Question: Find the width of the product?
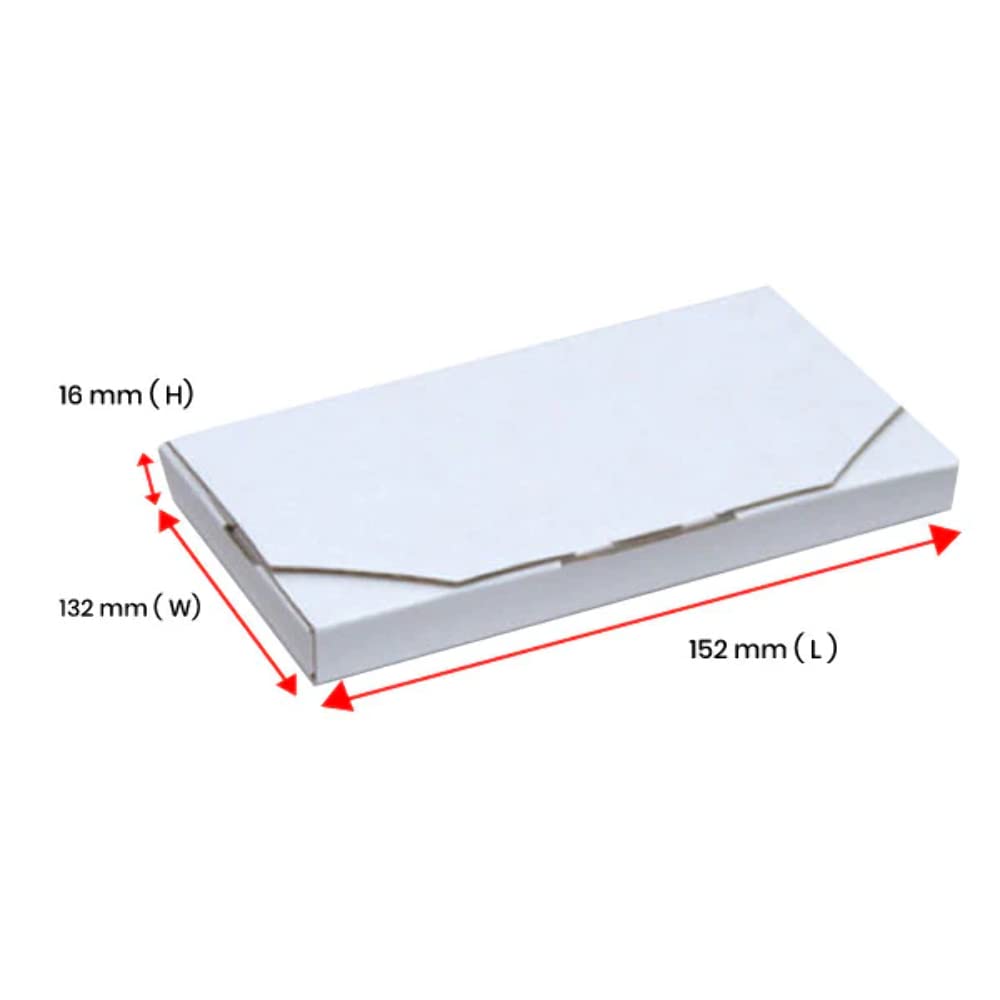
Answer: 132.0 millimetre